Fame (David Bowie song)

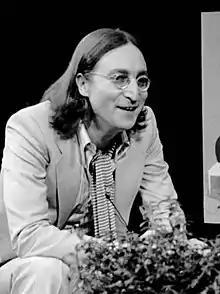
Bowie wrote "Fame" with former Beatle John Lennon, who also contributed backing vocals and guitar.

With the "Young Americans" sessions mostly concluded by late 1974, the material was delayed while Bowie extricated himself from Defries. Sources differ on how "Fame" came to be in the studio, but both Doggett and Nicholas Pegg write that it was the product of "happy" accidents. By late 1974, Bowie was staying in New York City, where he met John Lennon during his "lost weekend" period of estrangement. Shortly after Lennon reunited with his wife Yoko Ono, the pair jammed together, leading to a one-day session at Electric Lady Studios in January 1975. There, Carlos Alomar had developed a guitar riff for Bowie's cover of "Footstompin'" by the Flares, which Bowie thought was "a waste" to give to a cover. Lennon, who was in the studio with them, came up with the hook when he started to sing "aim" over the riff, which Bowie turned into "Fame" and thereafter, according to Marc Spitz, wrote the rest of the lyrics to the song with Lennon. However, according to Doggett, Lennon made the "briefest lyrical contributions" that was "enough" to give him co-writing credit. Bowie later said that Lennon was the "energy" and the "inspiration" for "Fame", and that's why he received a co-writing credit. Lennon stated in a 1980 interview: "We took some Stevie Wonder middle eight and did it backwards, you know, and we made a record out of it!"